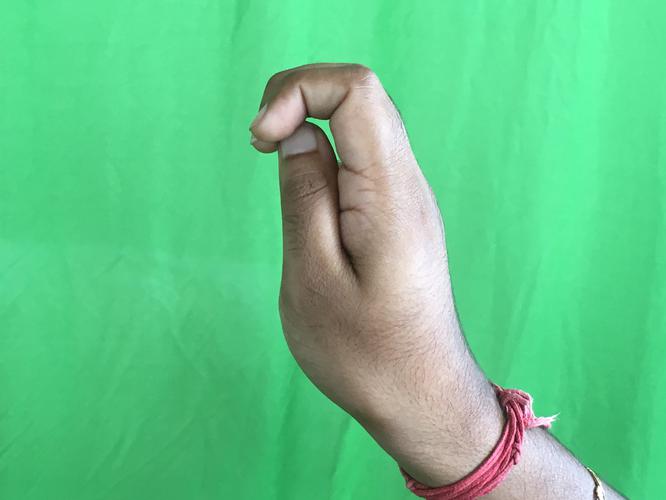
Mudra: Katakamukha_2
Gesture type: single_hand